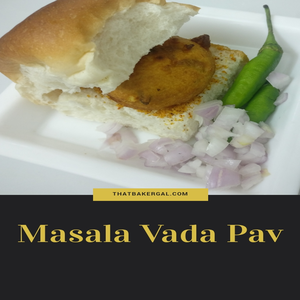
Dish: vadapav